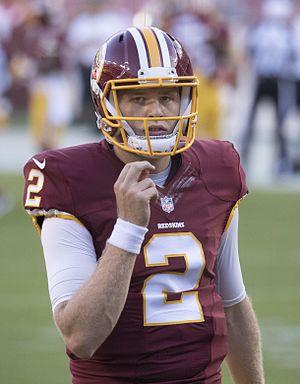
Nate Sudfeld est un joueur américain de football américain qui évolue au poste de quarterback.